Dwight O. W. Holmes

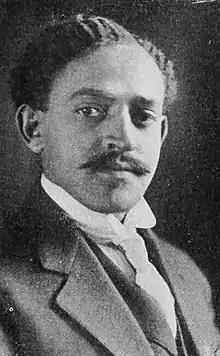

Dwight Oliver Wendell Holmes (November 18, 1877 – September 7, 1963) was an American sociologist, civil rights activist, collegiate athlete, author, and served as the fifth president of Morgan State College from 1937 to 1948.